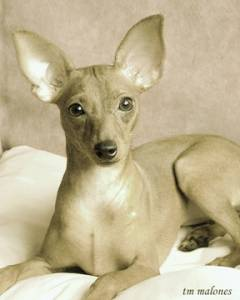
Breed: miniature pinscher